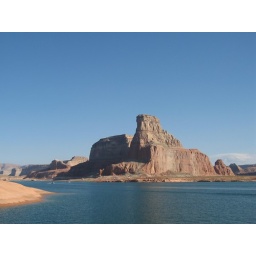
Lovely view of the rocks around the lake